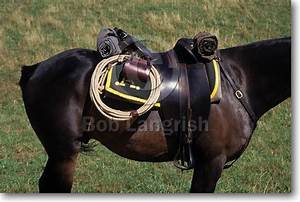
Label: horse